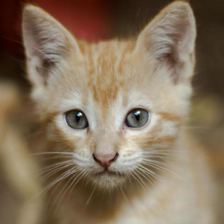
Label: animals